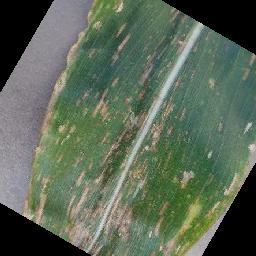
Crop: corn
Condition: (maize)_cercospora_spot_gray_spot